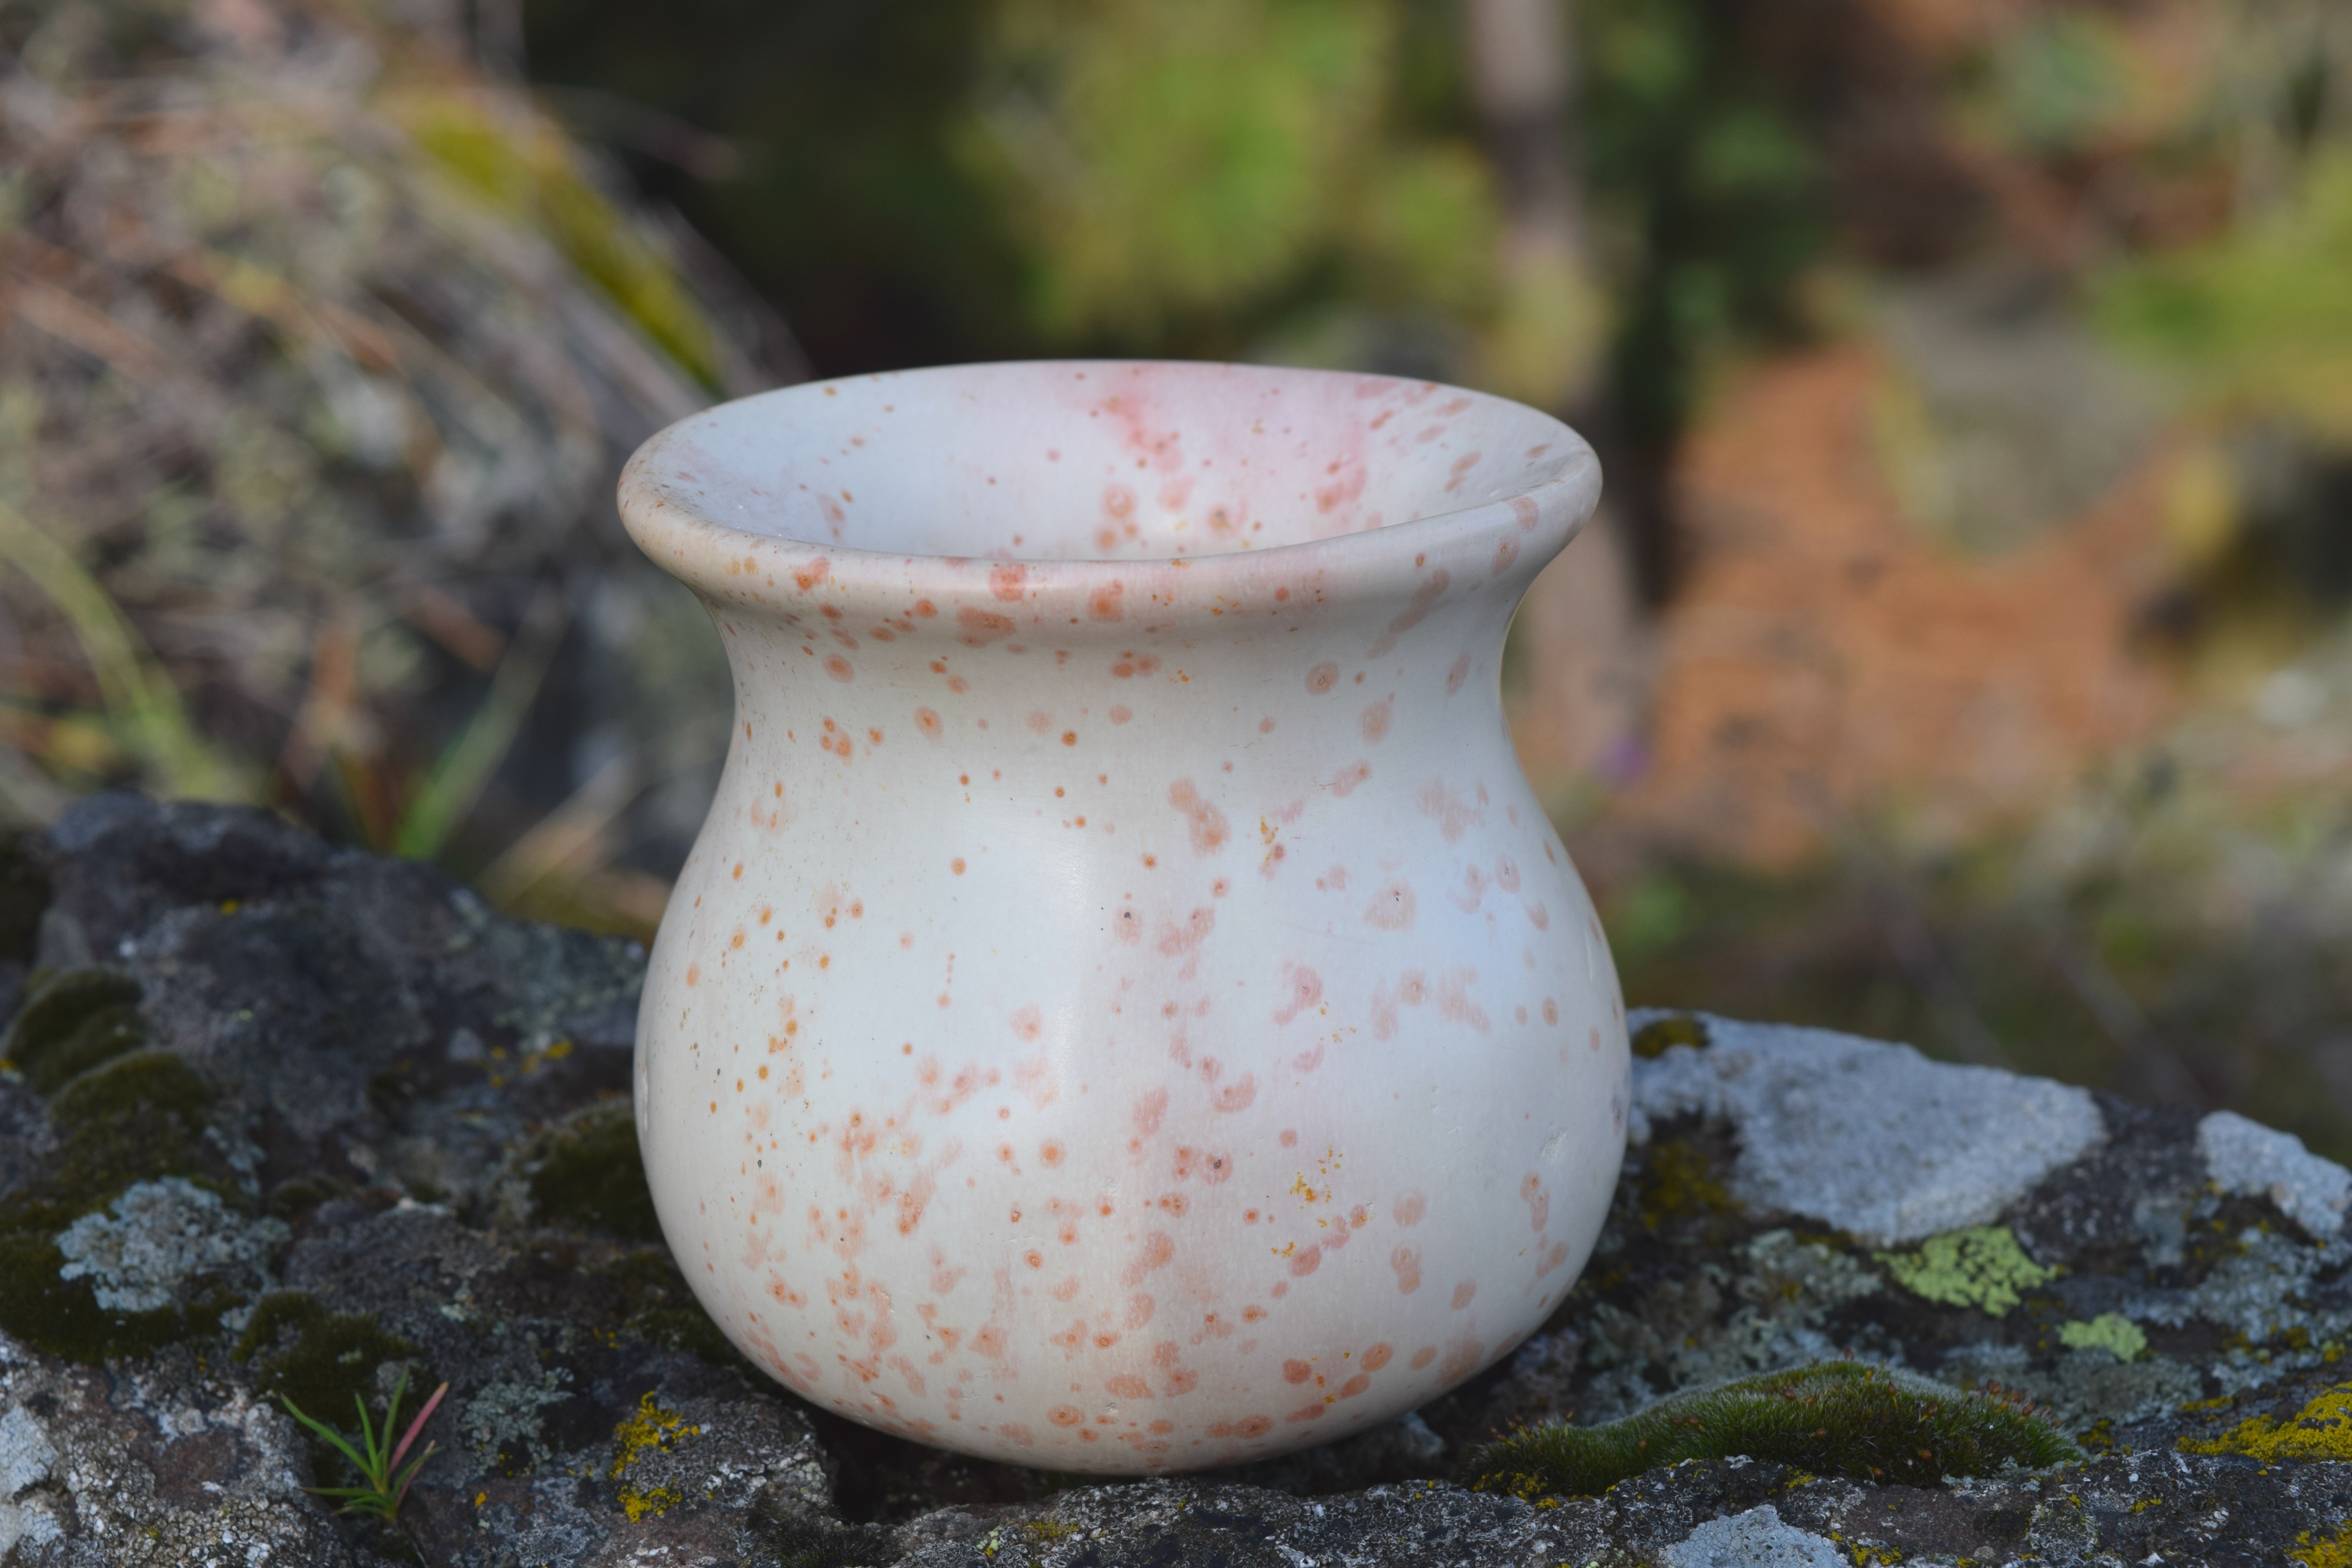
leaf, flower, vase, vessel, ceramic, garden, pottery, flora, material